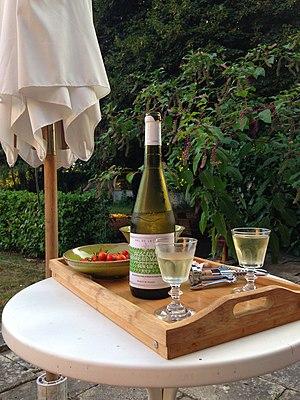
Bouteille de muscadet sur une table pour l'apéritif, durant l'été.
Un apéritif, ou familièrement un apéro, est une boisson, servie avant le repas dans certaines cultures afin d'ouvrir l'appétit. L'apéritif est souvent bu après avoir trinqué, selon la tradition. Sont choisies en général des boissons à base de plantes connues pour leurs vertus apéritives, comme l'anis.